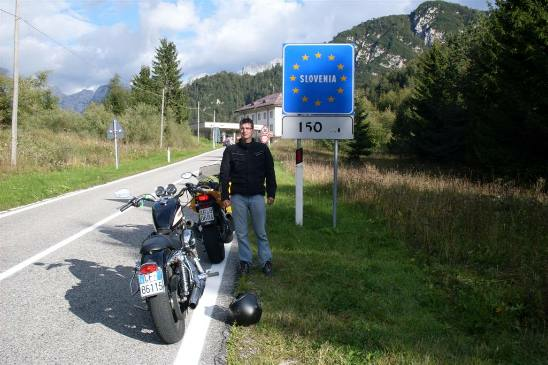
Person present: Yes